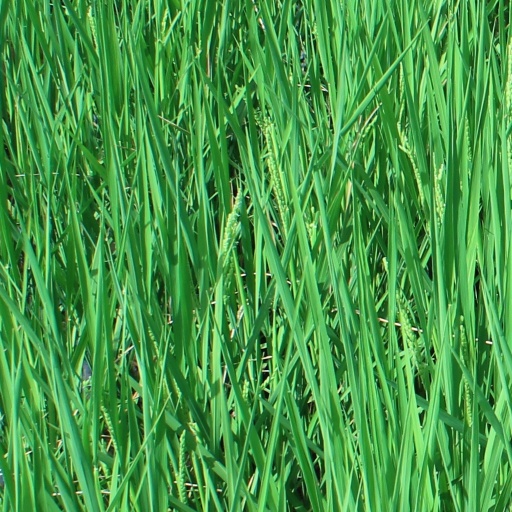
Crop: rice